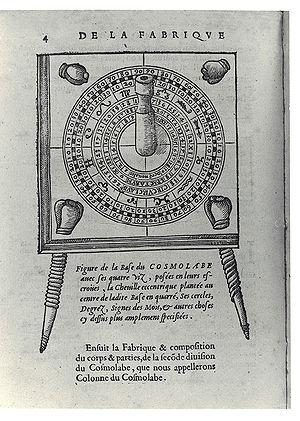
Jacques Besson est un mathématicien, ingénieur et écrivain technique français. Ce calviniste dauphinois qui enseignait les mathématiques, appliquait son savoir géométrique pour trouver des solutions efficaces à la conception et à l'amélioration de machines diverses, comme des appareils à distiller, tours, machines à élever l'eau, moulins, grues et treuils. Il publia le premier « théâtre de machines », livre imprimé, illustré de nombreuses figures de machines.